Little Miss Sunshine

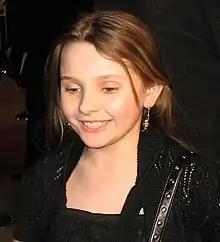
Abigail Breslin promoting the film at the Palm Springs International Film Festival in January 2007

Following the film's premiere at the Sundance Film Festival on January 20, 2006, several studios placed bids; Fox Searchlight Pictures won, offering $10.5 million, plus 10% of all the gross revenues. The deal occurred less than a day after the premiere and was one of the biggest deals made in the history of the festival. The previous year's festival had the film "Hustle & Flow" receive $9 million from Paramount Classics, and in 1999, "Happy, Texas" received $10 million from Miramax Films.